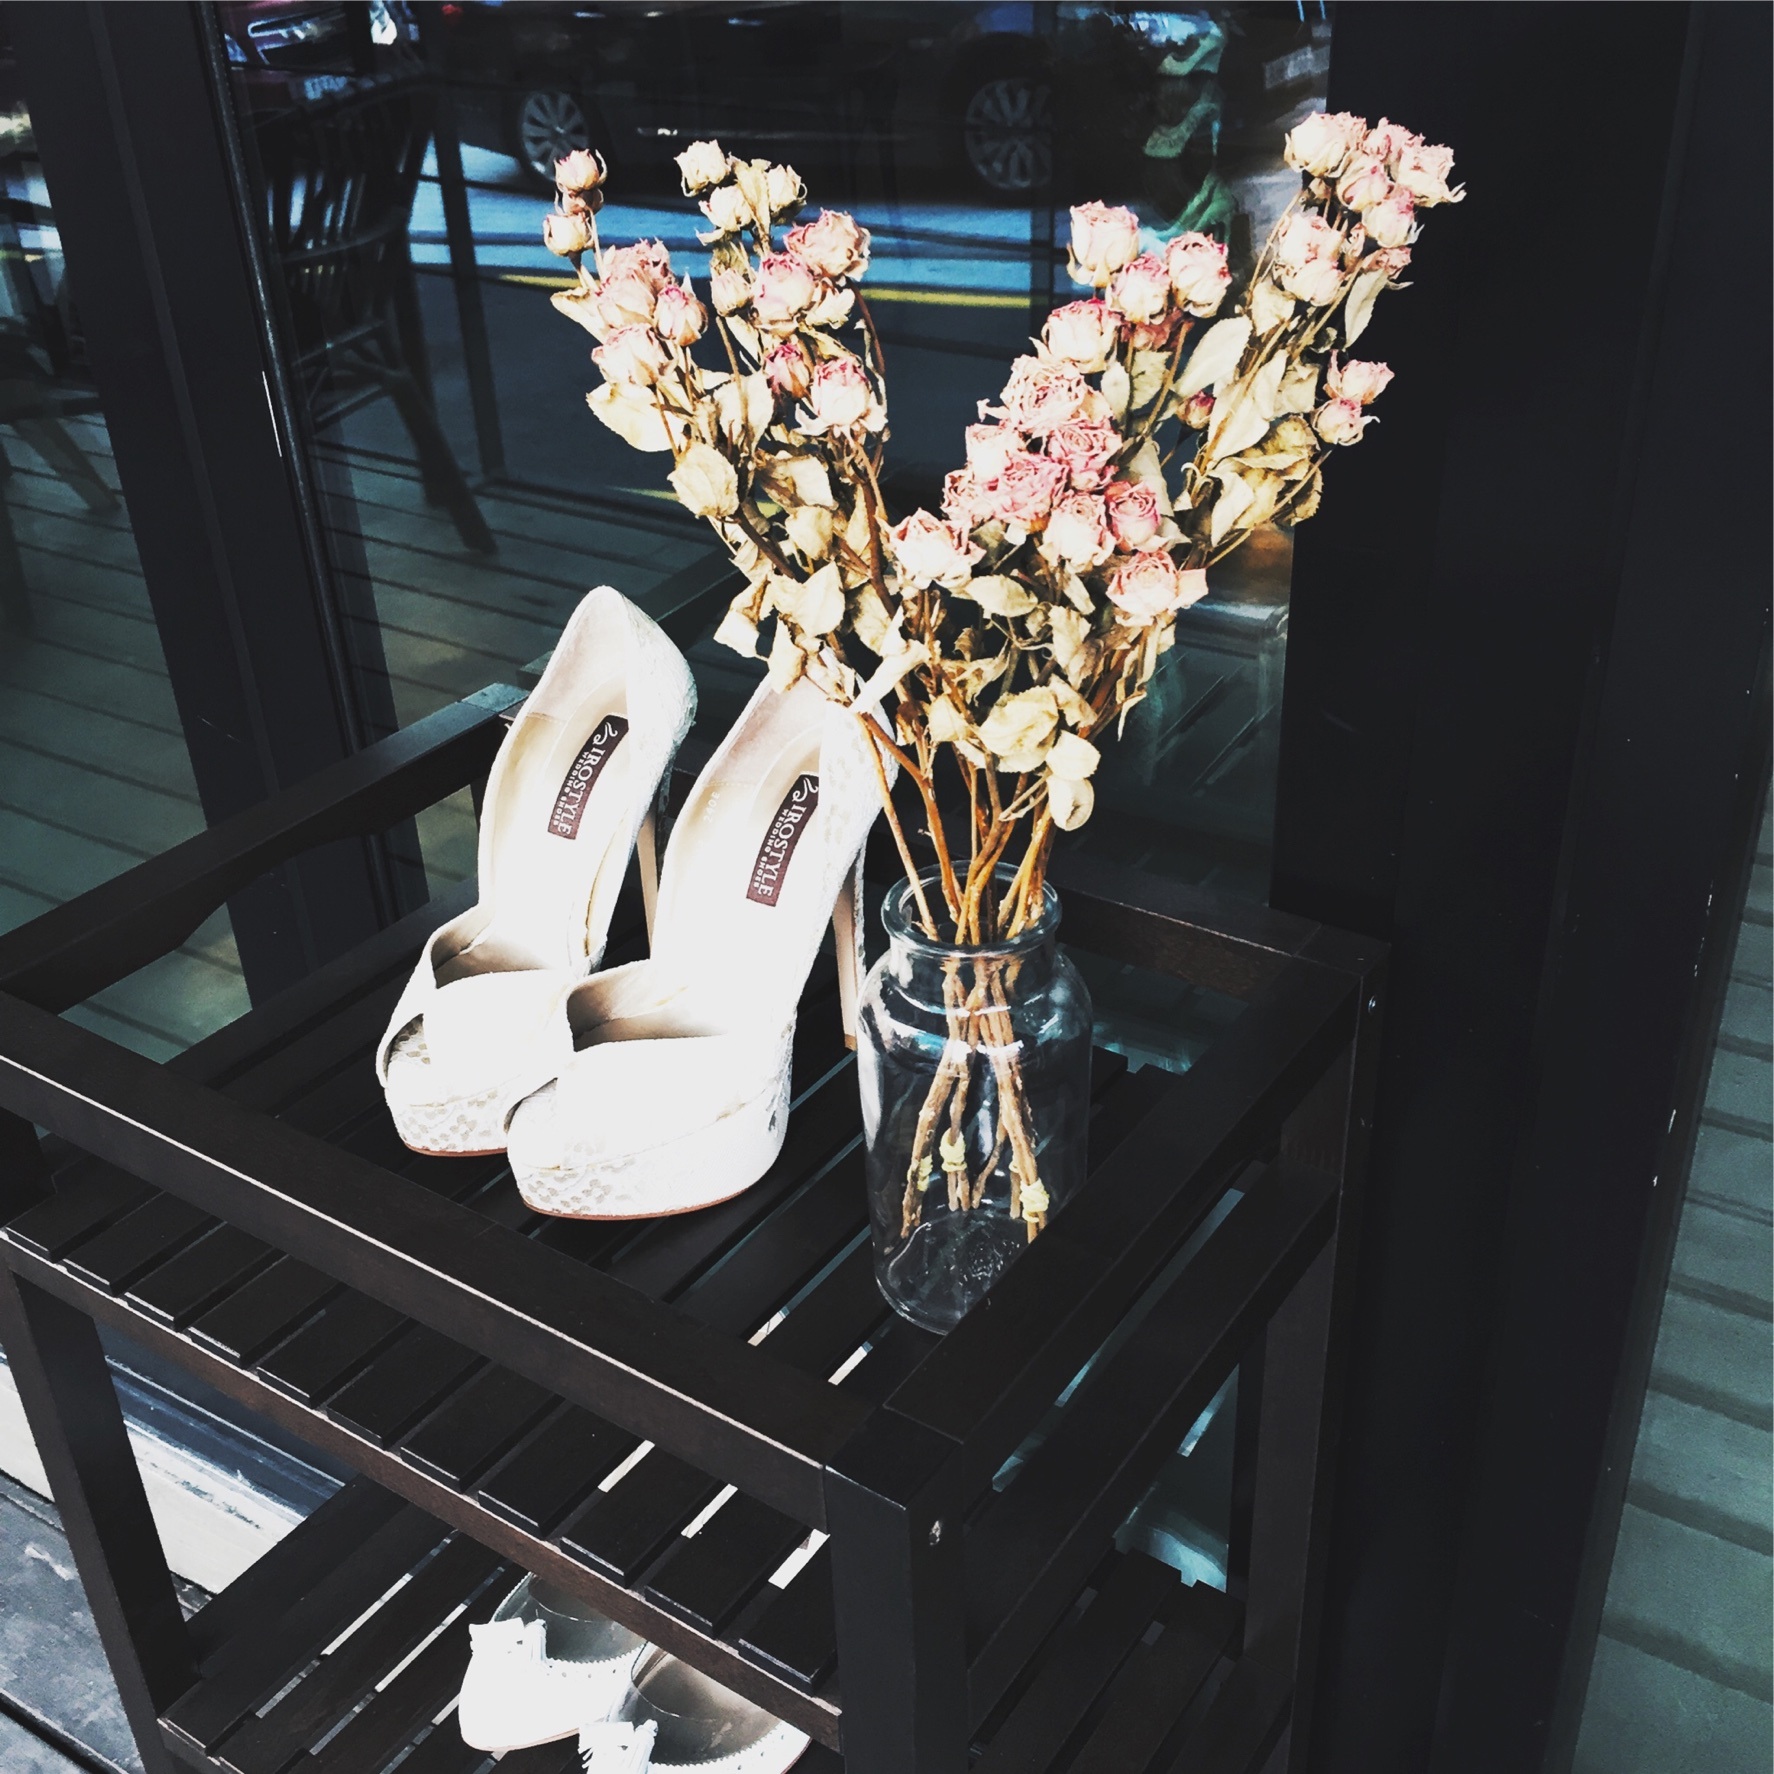
flower, art, display window